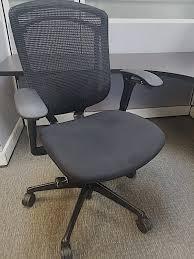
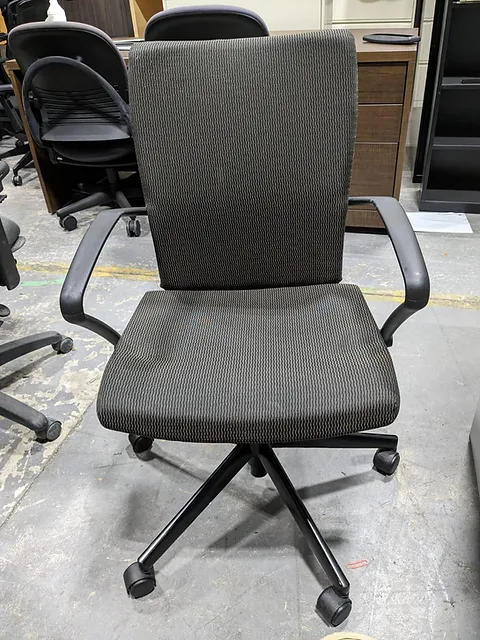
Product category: items_chair
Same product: no